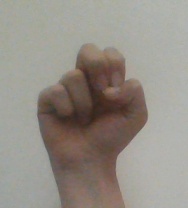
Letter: gaaf